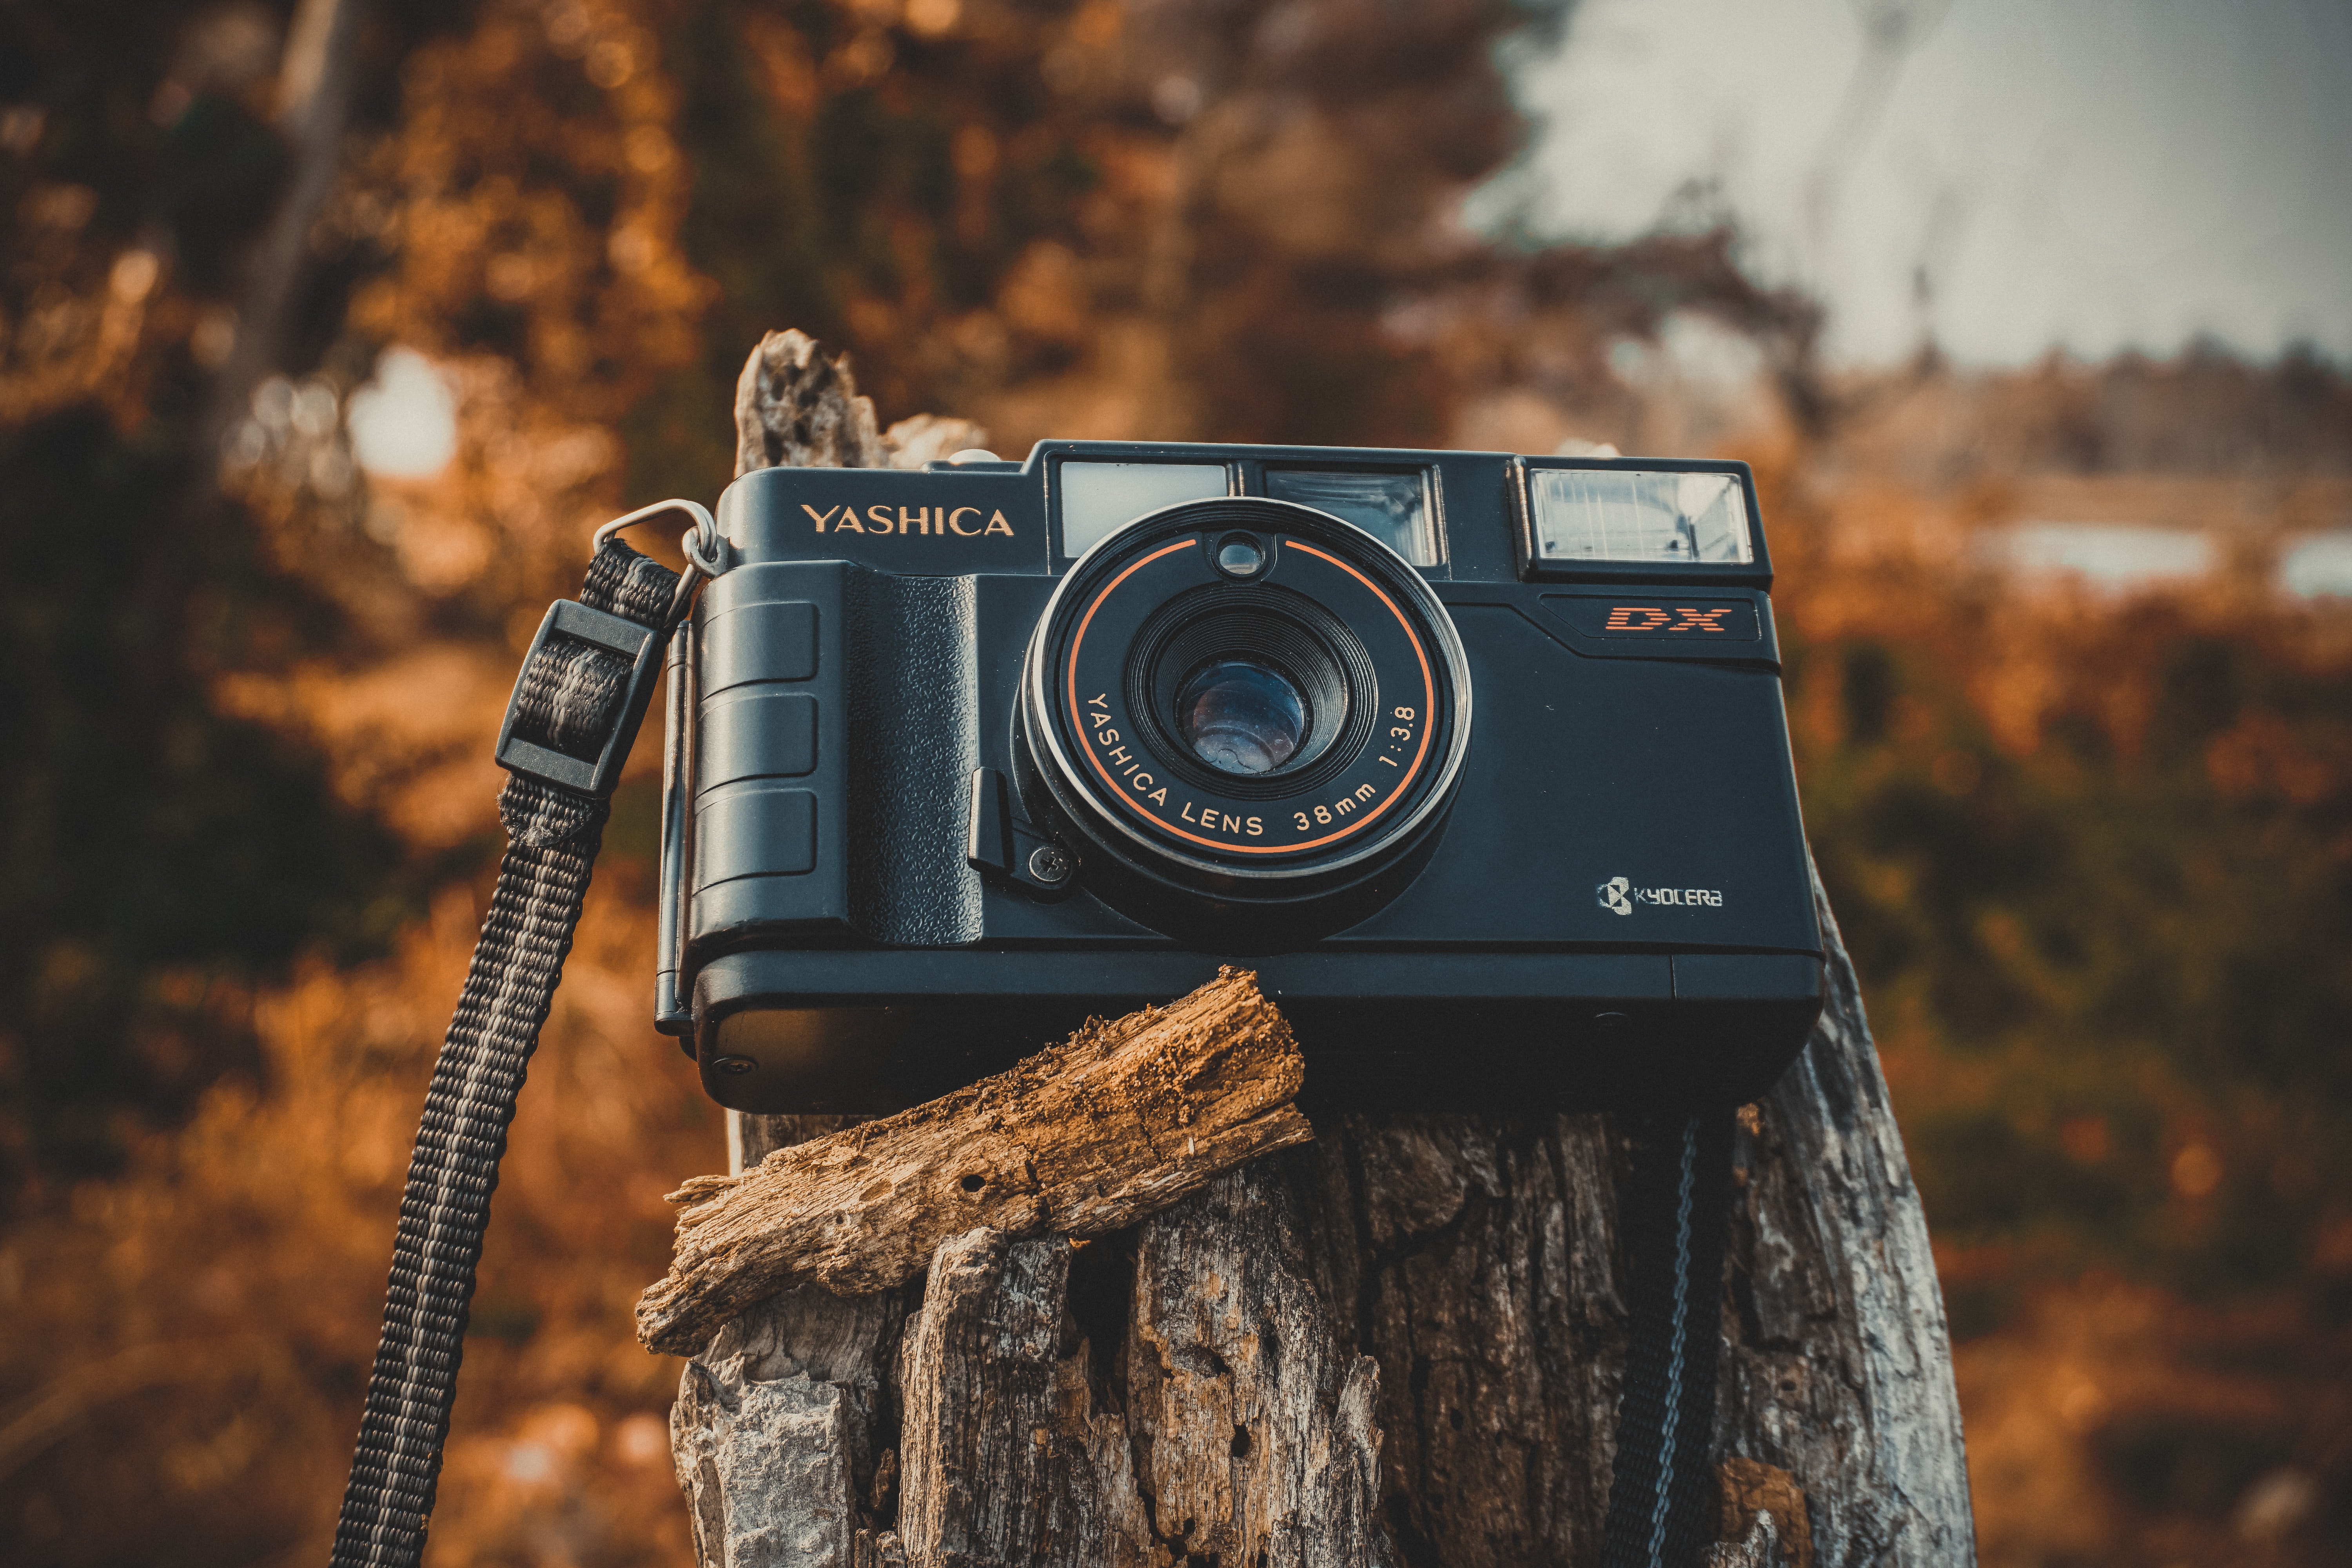
Point and shoot camera, cameras optics, camera accessory, camera, camera lens, digital camera, lens, photography, tree, mirrorless interchangeable lens camera, stock photography, film camera, single lens reflex camera, reflex camera, macro photography, plant, flash